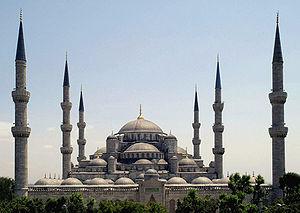
La Mosquée bleue, mosquée du sultan Ahmet ou mosquée Sultanahmet est l'une des mosquées historiques d'Istanbul. Elle est notamment connue pour les céramiques à dominante bleue qui ornent les murs intérieurs, et lui ont valu son nom en Europe.
On nomme architecture islamique l'art de construire développé dans une région s'étendant de l'Espagne à l'Inde entre 622 et le XIXᵉ siècle, le dar-al-islam, correspondant au califat omeyyade.
La Turquie, en forme longue la république de Turquie, en turc : Türkiye et Türkiye Cumhuriyeti, est un pays transcontinental situé aux confins de l'Asie et de l'Europe. Elle a des frontières avec la Grèce et la Bulgarie à l'ouest-nord-ouest, la Géorgie et l'Arménie à l'est-nord-est, l'Azerbaïdjan et l'Iran à l'est, l'Irak et la Syrie à l'est-sud-est. Il s'agit d'une république à régime présidentiel dont la langue officielle est le turc. Sa capitale officielle est Ankara depuis le 13 octobre 1923. La Turquie est bordée au nord par la mer Noire, à l'ouest par la mer Égée et au sud-ouest par la partie orientale de la mer Méditerranée : le bassin Levantin. La Thrace orientale et l'Anatolie sont séparées par la mer de Marmara.
Istanbul ou Istamboul [istɑ̃bul], appelé officiellement ainsi à partir de 1930 et auparavant Constantinople, est la plus grande ville et métropole de Turquie et la préfecture de la province homonyme, dont elle représente environ 50 % de la superficie mais plus de 97 % de la population. Quatre zones historiques de la ville sont inscrites sur la liste du patrimoine mondial de l'Unesco depuis 1985. Istanbul est le principal centre économique de la Turquie mais aussi la capitale culturelle du pays.